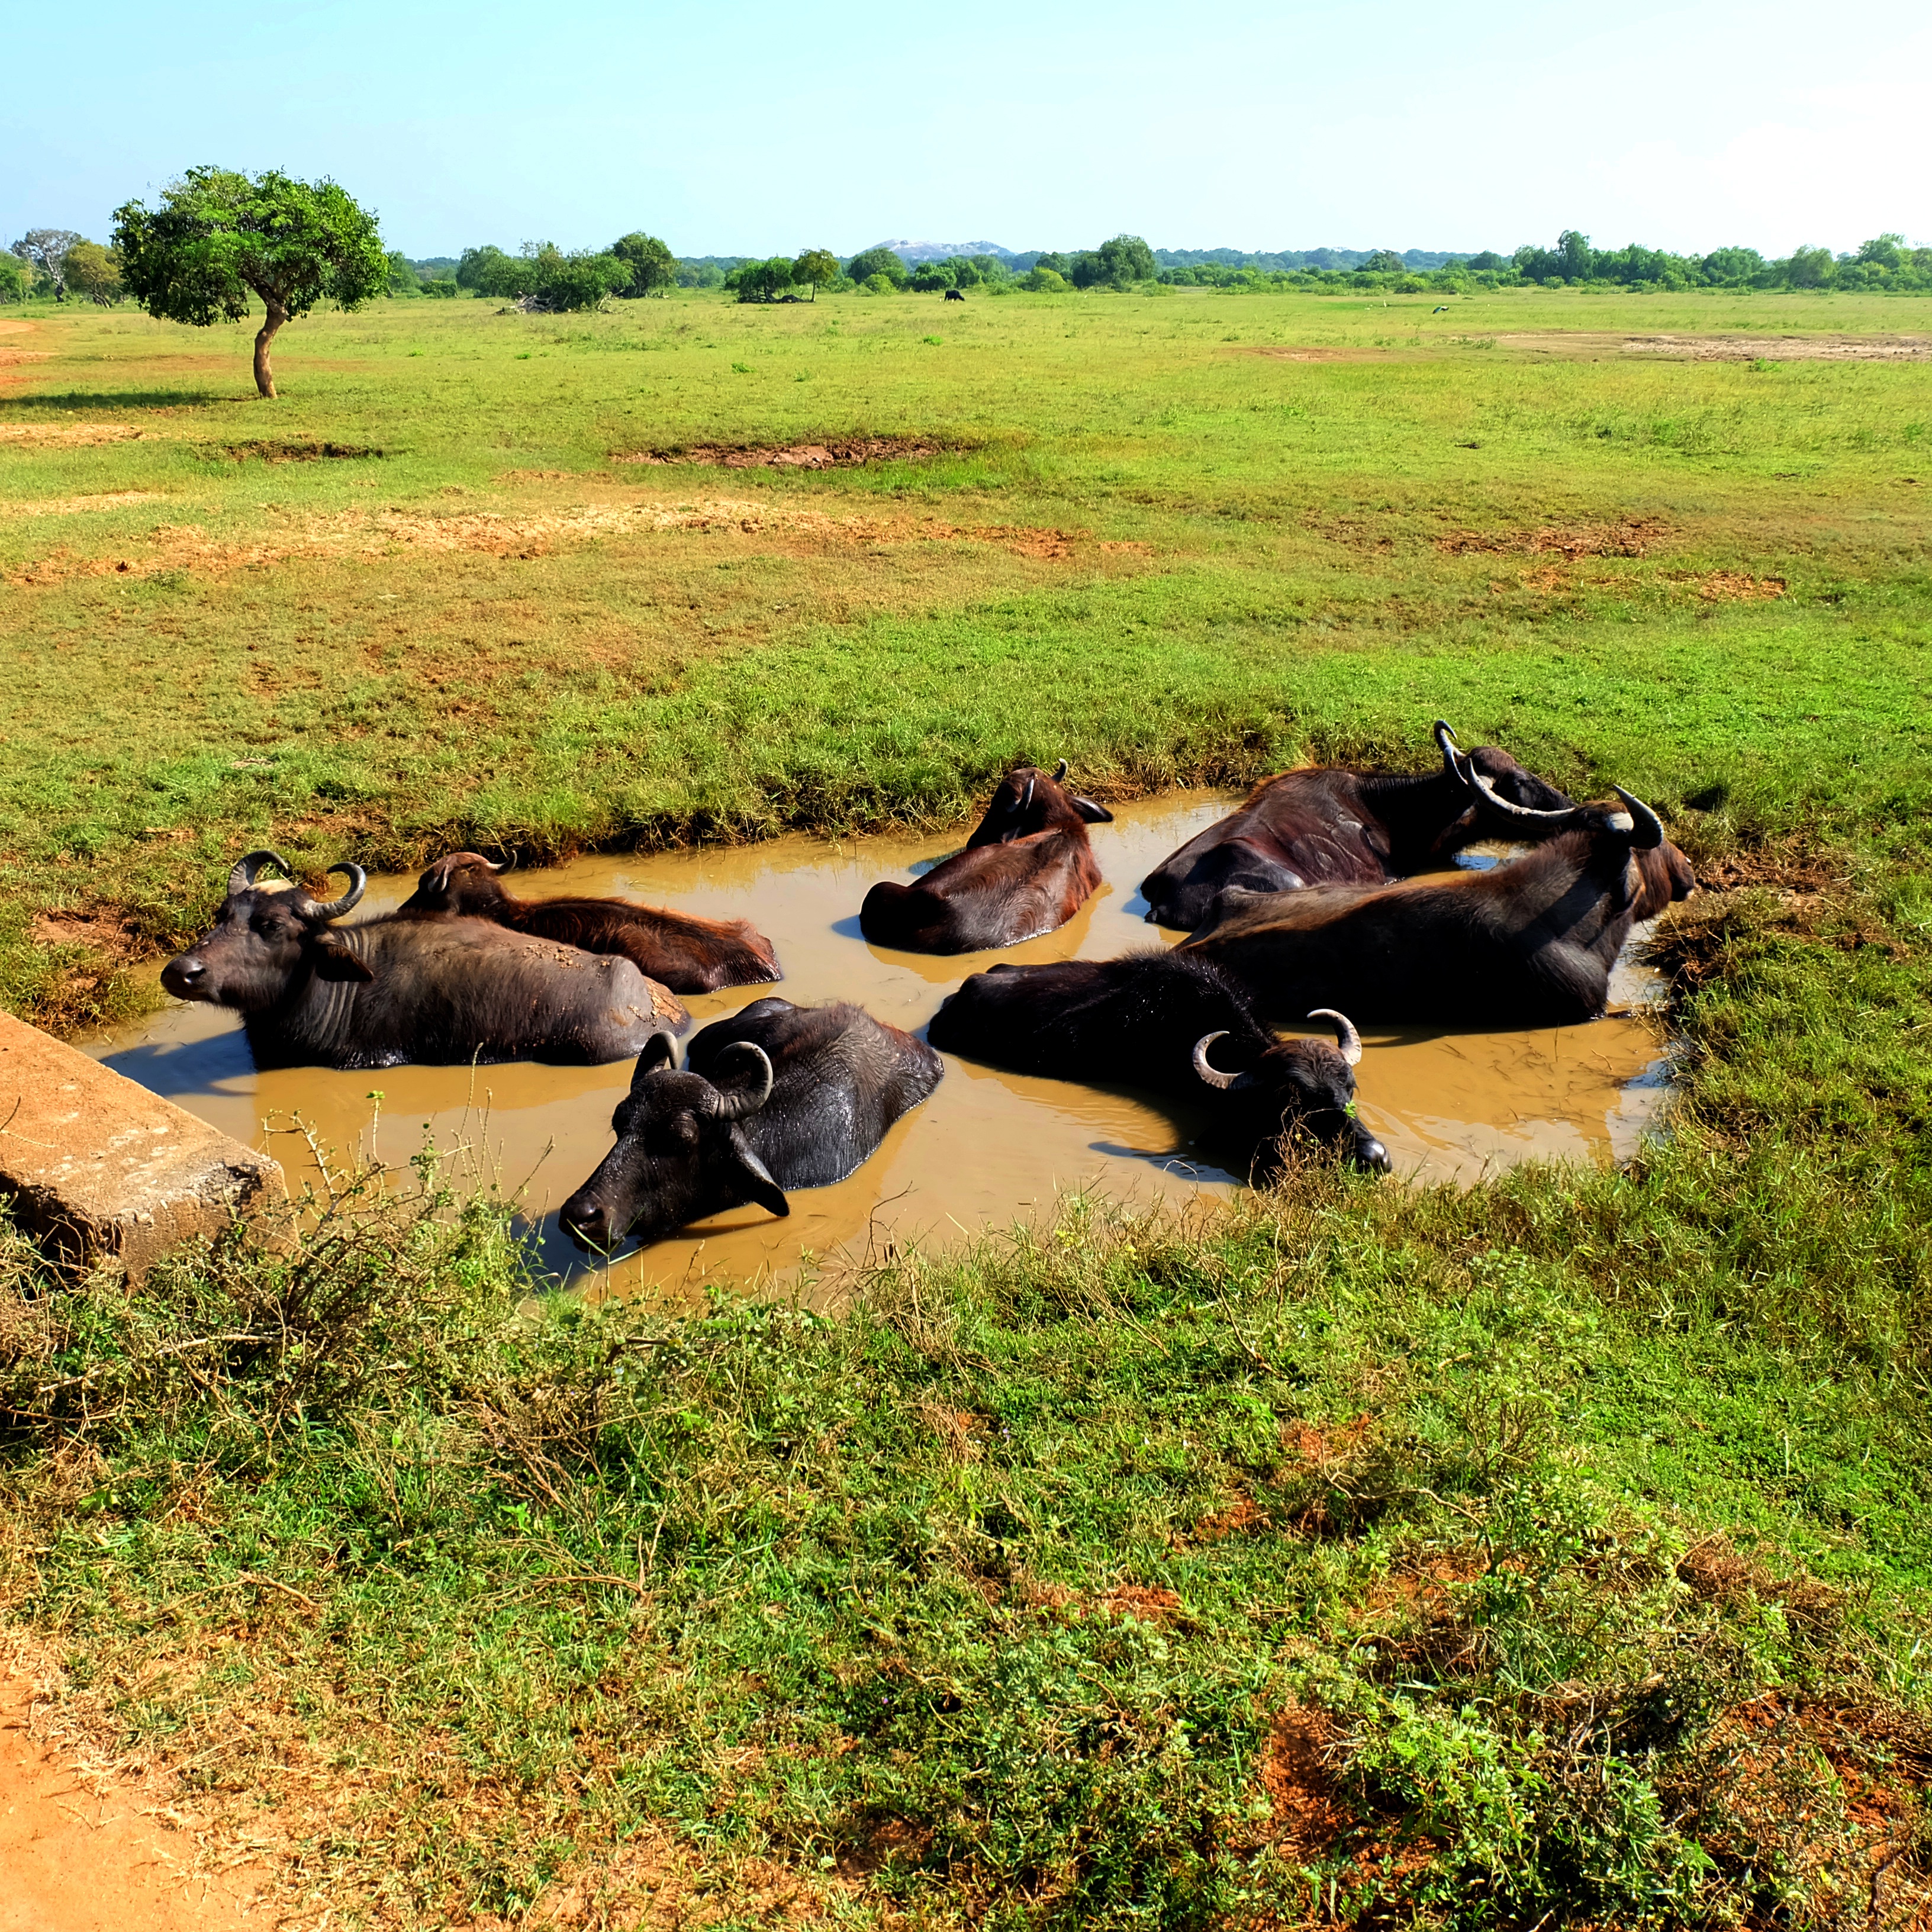
tree, nature, grass, sky, field, farm, animal, wildlife, pasture, grazing, park, agriculture, animals, bulls, safari, buffalo, living nature, rural area, in the water, dairy cow, cattle like mammal